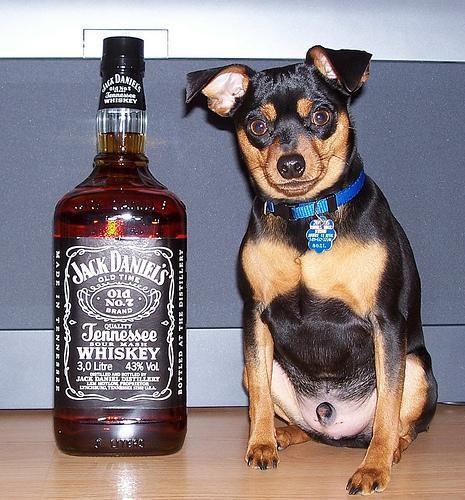
miniature_pinscher